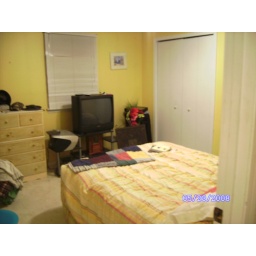
this bedroom has THREE big wall closets in it! GREAT space!